Carolyn Waters Broe

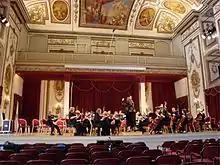
Carolyn Waters Broe conducting on stage

Waters studied viola with Italian concert violinist Rene Bregozzo who studied at the Bologna Conservatory of Music in Italy and he later taught violin at the New Conservatorium in Melbourne, Australia. She studied viola also with noted violists Dr. Thomas Hall at Chapman University, Robert Becker of the New York String Quartet, Louis Kievman of the NBC Symphony with Toscanini, Jerry Epstein of the Los Angeles Philharmonic at the University of California at Irvine, Romanian solo violist Adriana Chirilov, and Dr. William Magers at Arizona State University. She studied conducting at Chapman University with John Koshak who studied at the "Mozartium" in Salzburg. She also attended conducting master classes with Herbert Blomstedt, Leonard Bernstein, and Seiji Ozawa.